Dewoitine D.1

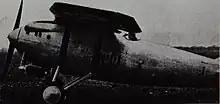
Prototype D.1 with short pylon

The D.1 was the first airplane designed by Emile Dewoitine after he established his own company. The D.1 was designed to meet requirements issued by the French Service Technique de l'Aeronautique. It was a monoplane, with a metal oval-section fuselage with duralumin sheet skinning, and a metal strut-braced parasol wing with fabric covering. The first prototype (D.1.01) flew in November 1922.